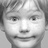
Emotion: happy